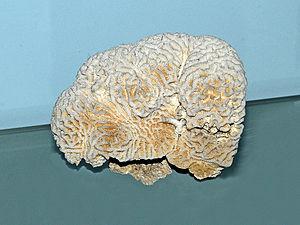
Goniastrea australensis est une espèce de coraux appartenant à la famille des Faviidae. Selon WoRMS, cette espèce n'est pas valide et correspond à Paragoniastrea australensis Milne Edwards, 1857.